Sutherland Shire

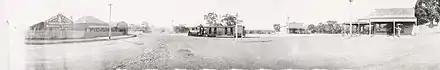
Panorama of Caringbah, circa 1920

At this time, the greater part of the Sutherland Shire was connected only by access tracks. A road soon opened between the railway station and Cronulla Beach, catering mostly to families and fishing parties. This was followed by the Sutherland-Cronulla steam tram service, which was inaugurated in 1911. Not only did the service greatly increase the popularity of the Cronulla beaches, but it was of great advantage to the slowly developing business interests in the Sutherland Shire.